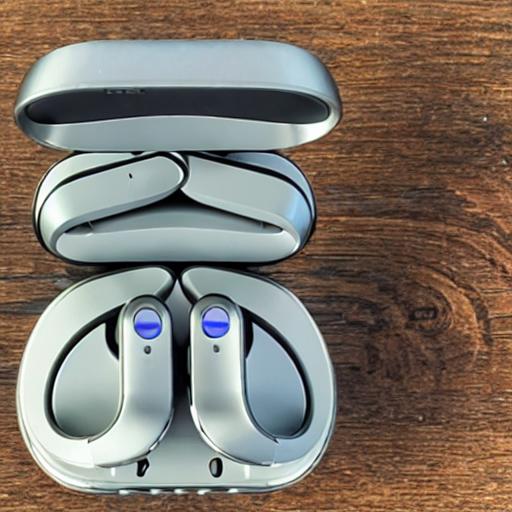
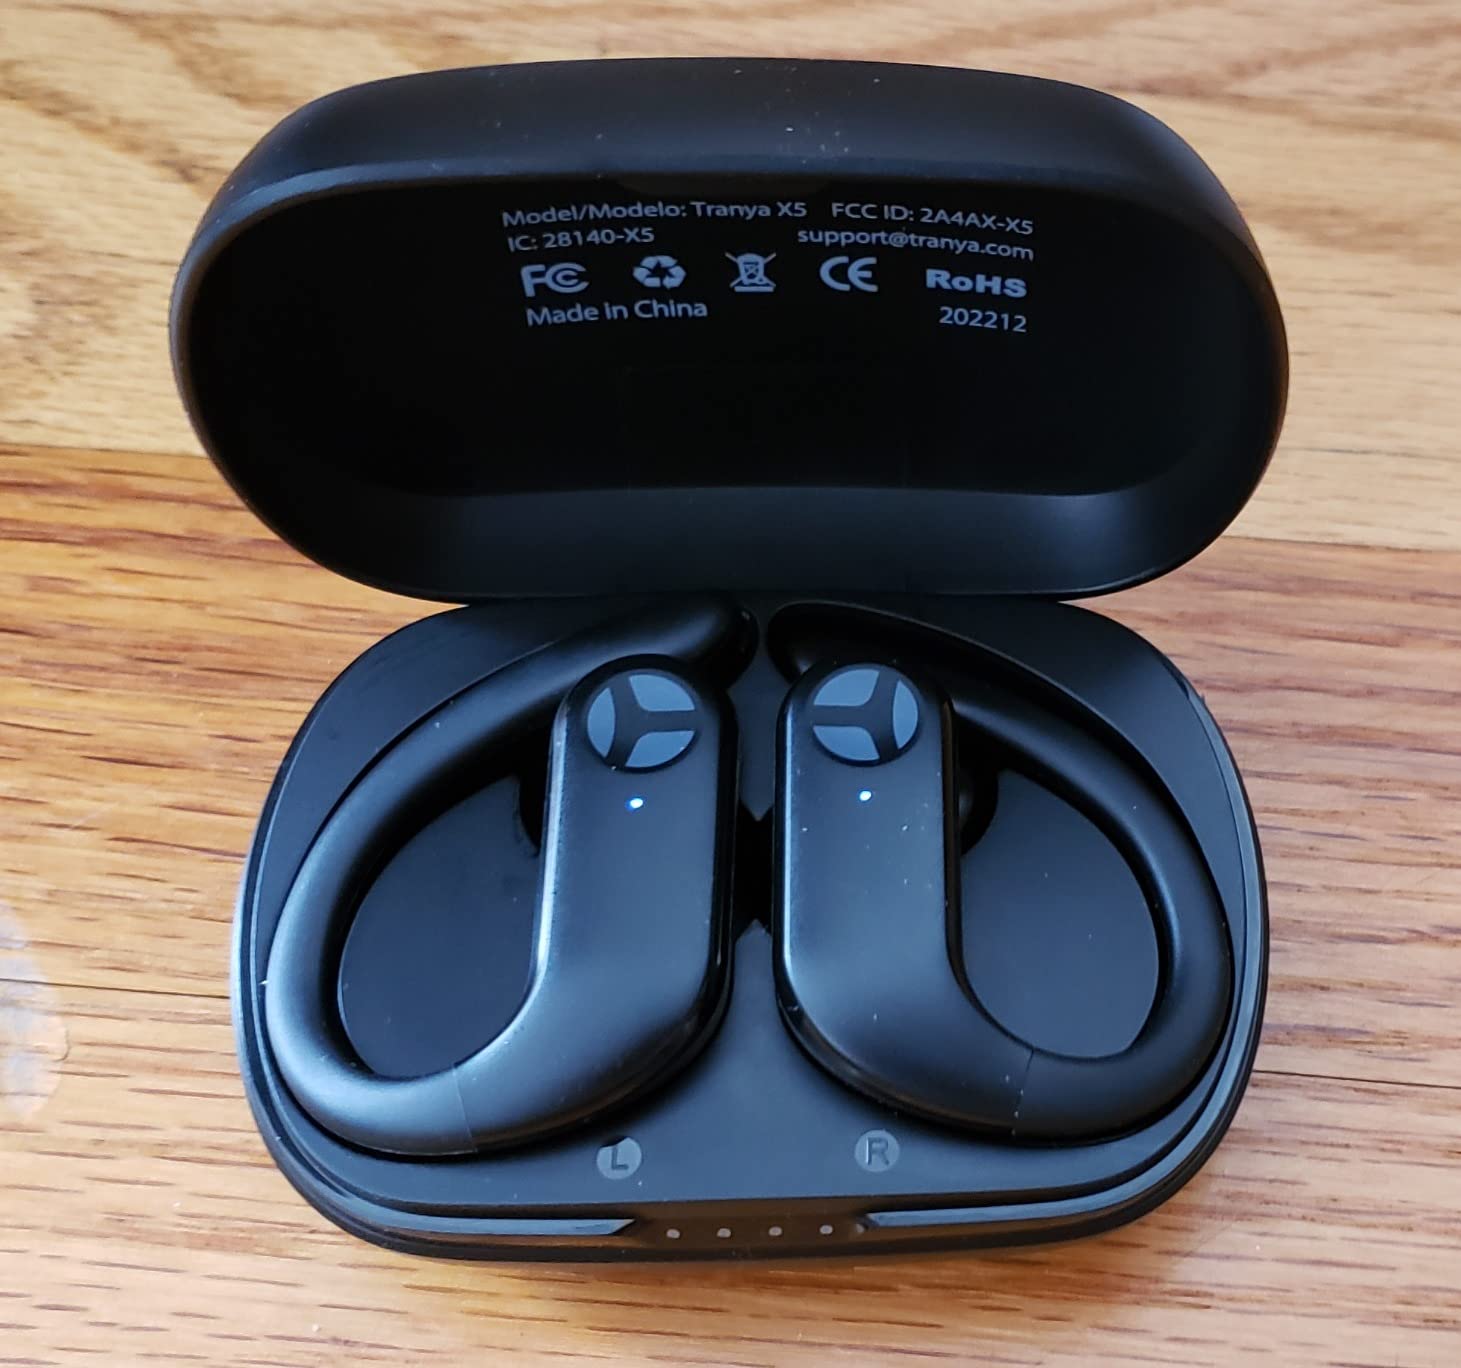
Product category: earbuds
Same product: no